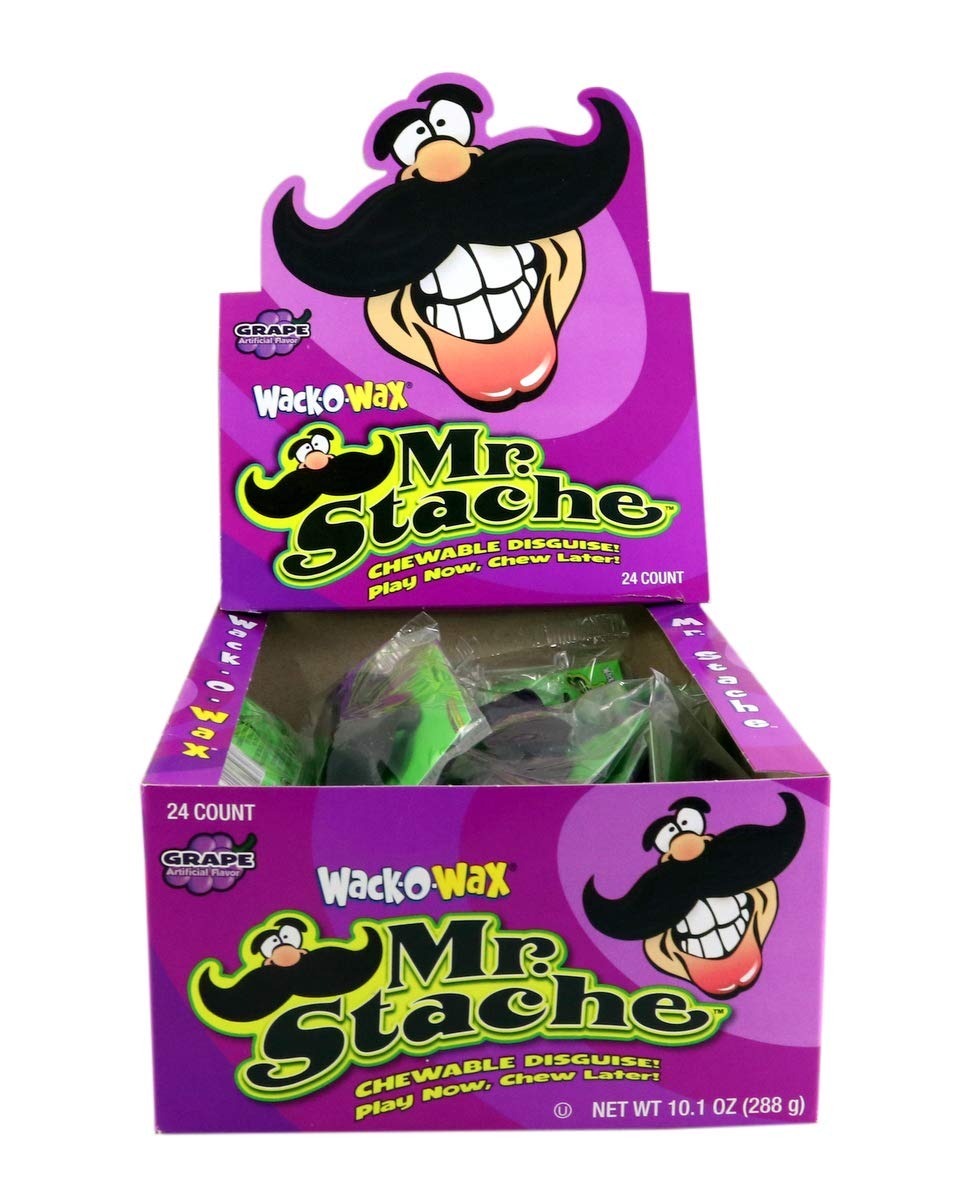
Item Name: Wax Mustache 24ct.
Product Description: Mr. Stache's Wax Mustache is back!! 24ct. of Grape Flavored Wax Mustaches. Net wt. 10.1oz.
Value: 24.0
Unit: count

Price: 61